Swaminarayan Sampradaya

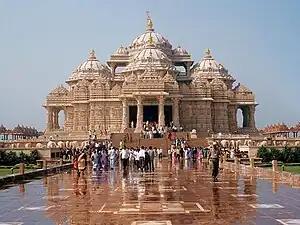
Swaminarayan Akshardham, New Delhi

Swaminarayan followers conduct their worship in various types of mandirs. The homes of Swaminarayan devotees contain ghar mandirs, or home shrines, which serve as spaces for the daily performance of worship and ritual activities such as arti, thal, and reading sermons or scripture.